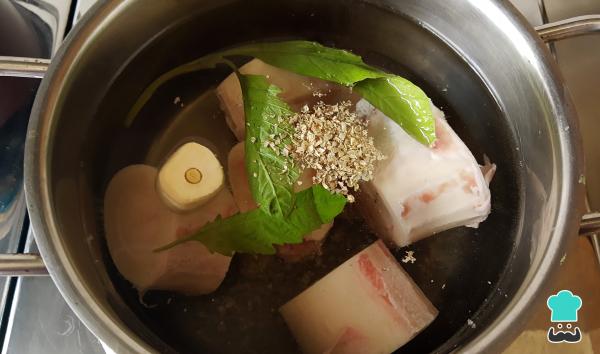
Para comenzar la receta de esquites con tuétano, coloca los huesos de tuétano en una olla con 1 litro de agua, agrega 1 diente de ajo, una pizca de orégano, una ramita de epazote y un poco de sal y deja que se cocine por 25 minutos.Truco: si quieres añadirle más sabor, puedes usar caldo de res en cubo o puedes optar por caldo de pollo.